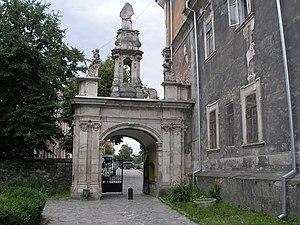
Cet article recense les arcs de triomphe construits à une époque postérieure à celle de l'Empire romain.